Ellis Ruley

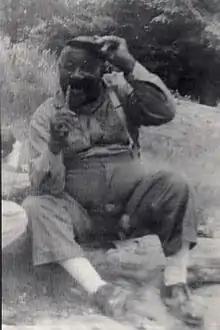
Ellis Ruley sitting with a pipe

Ellis Walter Ruley (December 3, 1882 – January 16, 1959) was an American folk artist and laborer. He began painting in the 1930s at his home in Norwich, Connecticut, using house paint on cardboard and Masonite. During his lifetime, Ruley sold his paintings locally and only achieved fame posthumously in the 1990s. Ruley worked almost his entire adult life in the construction trades, and had one daughter from his first marriage. Ruley died in 1959 under ambiguous circumstances. There is controversy surrounding his death, as it is unclear whether he died from an accident or as the result of murder.